Cala Mitjana

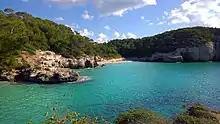
Beach of Cala Mitjana

Cala Mitjana is a bay and beach on the Spanish Mediterranean island of Menorca's southern coast. The small pine tree surrounded beach can be reached by foot in 20 minutes starting from a parking lot close to country road OM-714. The beach is highly frequented in the summer season.